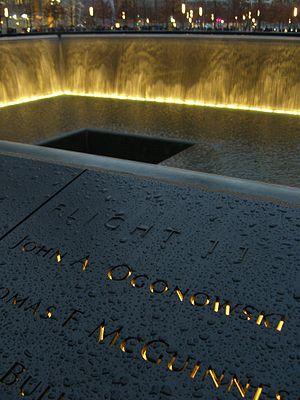
John Alexander Ogonowski était un pilote américain et un activiste agricole. Il a été assassiné par des terroristes alors qu'il pilotait le vol 11 d'American Airlines, qui fut ensuite détourné et crashé volontairement dans la tour nord du World Trade Center lors des attaques du 11 septembre.